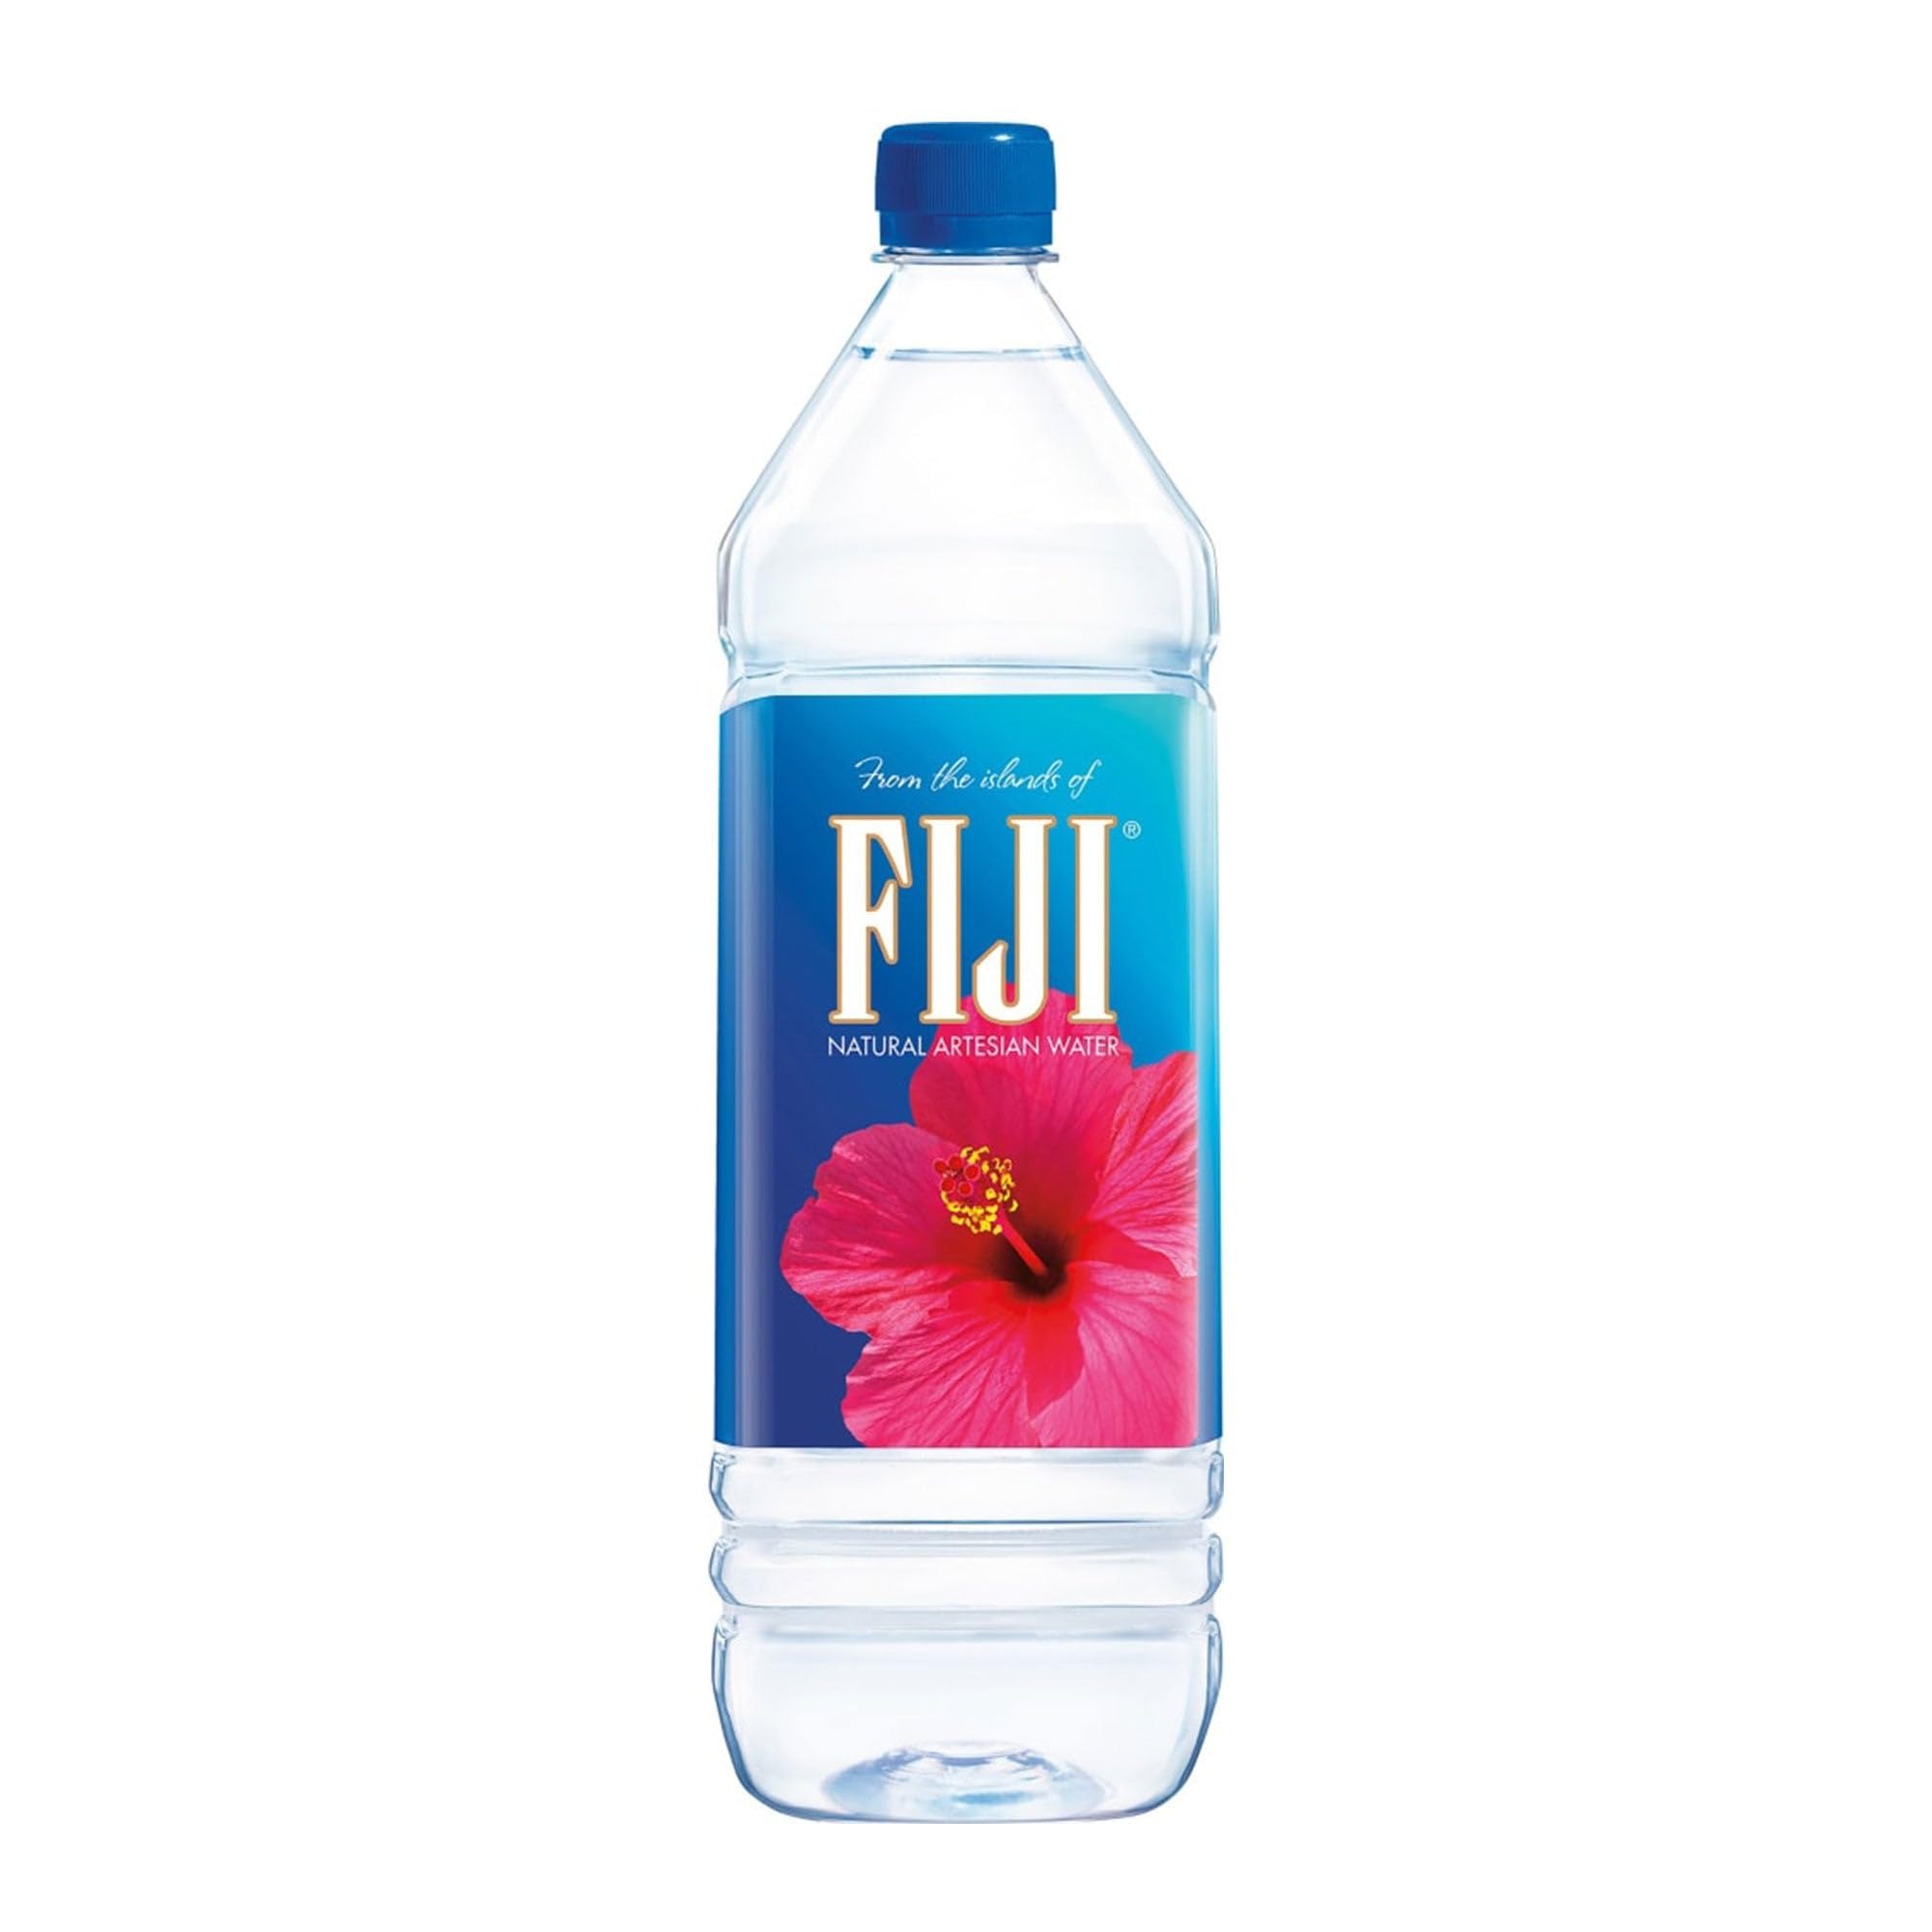
Item Name: FIJI Natural Artesian Water 1.5 L / 50.7 Fl Ounce Bottle (Single)
Bullet Point 1: Pack size: Single 1.5L (50.7 Fl Oz) bottle of FIJI Water
Bullet Point 2: Everyday hydration: The 1.5L bottle is the largest of the FIJI line, perfect for on-the-go hydration throughout the day, or for keeping a refreshing reserve in the fridge at home or the office.Does Not Contain Any of the 8 Major Allergens
Bullet Point 3: Double Electrolytes: FIJI Water has more than double the electrolytes as the top premium bottled water brands for a soft, smooth taste. And while theirs are added, ours occur naturally from slowly filtering through volcanic rock
Bullet Point 4: Natural artesian: Bottled from a natural, sustainable artesian aquifer in the remote Fijian Islands, untouched by man
Bullet Point 5: Soft, smooth taste: Rain slowly filters through volcanic rock, giving FIJI Water a perfectly balanced 7.7 pH, and its signature, soft smooth taste
Value: 50.7
Unit: Fl Oz

Price: 2.99